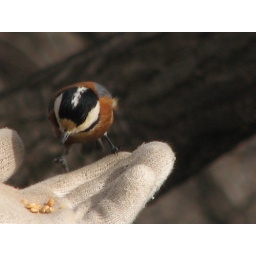
feeding birds in the mountain